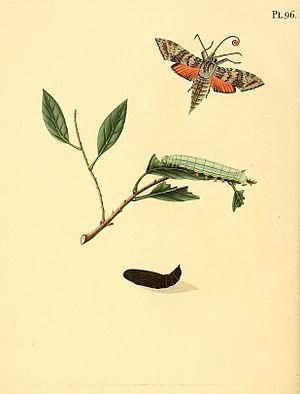
Erinnyis obscura est une espèce d'insectes lépidoptères de la famille des Sphingidae, de la sous-famille des Macroglossinae, de la tribu des Dilophonotini, de la sous-tribu des Dilophonotina et du genre Erinnyis.